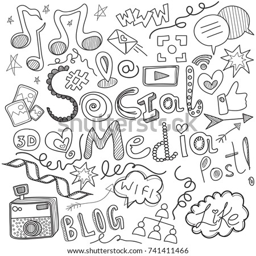
objects and symbols on the element .